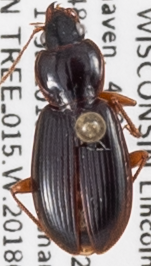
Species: Synuchus impunctatus
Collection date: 2018-07-17
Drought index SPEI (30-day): -0.654
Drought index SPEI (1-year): -0.272
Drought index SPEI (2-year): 1.45